Vietnamese văn (currency unit)

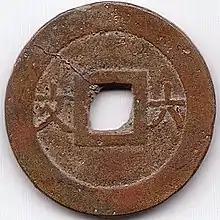
A Tự Đức Thông Bảo (嗣德通寶) cash coin with the reverse inscription "六文" indicating that it was worth six pieces of zinc cash coins.

The Vietnamese văn (chữ Hán: 文; French: "Sapèque") as a denomination for Vietnamese cash coins was used from 1868 until 1945 during the reign of the Nguyễn dynasty. The inspiration to introduce the "văn" may have been to emulate the Chinese "wén" used on contemporary Qing dynasty cash coins which had just become a fiat currency, however unlike the Chinese system where all Chinese cash coins were cast from the same metals and the "wén" was the primary unit of account for coins made of the same metals, the Vietnamese system used the "văn" as a basic number currency symbol indicating how much zinc cash coins (銅鐱, "đồng kẽm") a brass or bronze cash coin ("đồng điếu") was worth, the Vietnamese cash coins-based currency system used the "mạch" (陌) and "quán" (貫) as units of account that could be based on either zinc cash coins or copper-alloy cash coins depending on the region or context. It was continued to be used as a measurement for zinc cash coins when the French Indochinese piastre was introduced, after which the term still appeared on Vietnamese cash coins and represented a subdivision of copper-alloy cash coins rather than the piastre, this was known in French as the "sapèque en zinc", as the production of zinc coinage was ceased by the Imperial government of the Nguyễn dynasty around the year 1871.